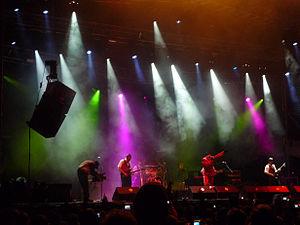
El Noi del Sucre est un groupe de punk rock espagnol, originaire d'Utrera, dans la province de Séville. Il est formé en 2009 et se considère anarchiste. Le groupe est une continuation de Los Muertos de Cristo.